Winchester, Virginia, in the American Civil War

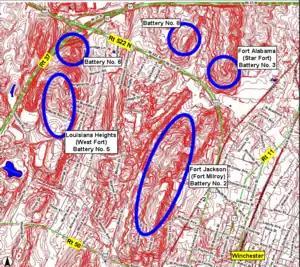
MajGen. Milroy's defensive fortifications in Winchester, Virginia in June, 1863.

Major General Philip Sheridan aggressively marched up the Valley from Winchester and destroyed "2,000 barns filled with grain and implements, not to mention other outbuildings, 70 mills filled with wheat and flour" and "numerous head of livestock," according to the Official Records. At the end of 1864, Maj. Gen. Sheridan stated that ""The crow that flies over the Valley of Virginia must henceforth carry his rations with him"."